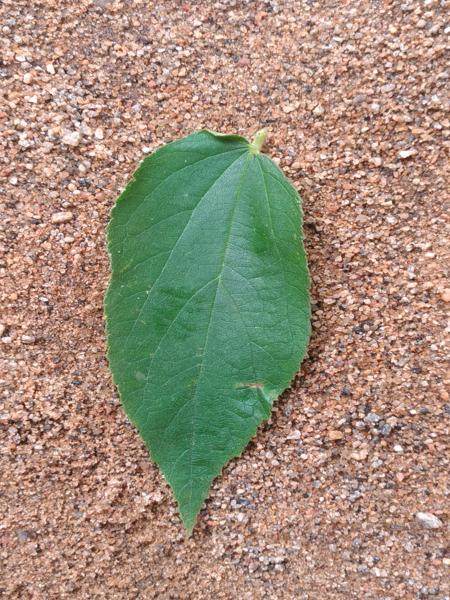
Plant: Gasagase